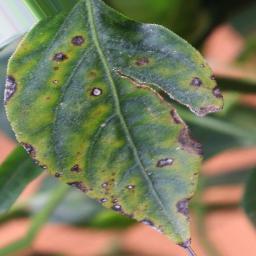
Label: cercospora